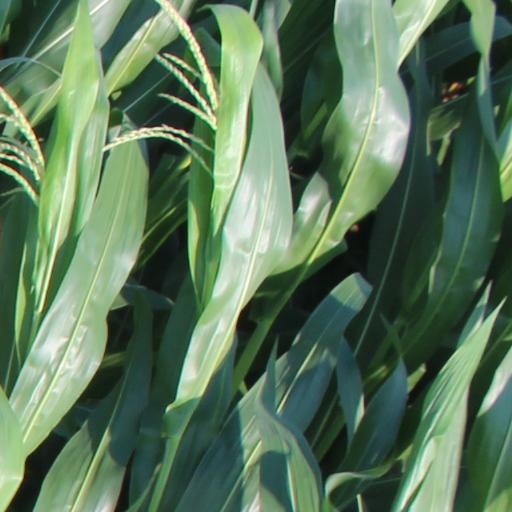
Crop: maize; corn